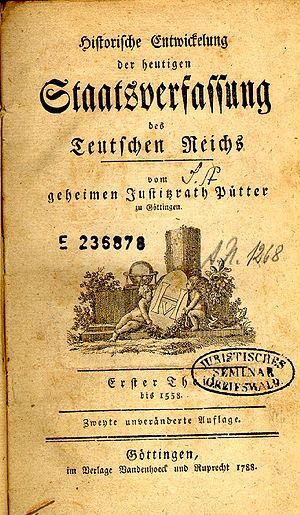
Le Saint-Empire romain est un regroupement politique, aujourd'hui disparu, de terres d’Europe occidentale et centrale au Moyen Âge, dirigé par un souverain arborant le titre d'« empereur des Romains ». Il se considérait, de sa fondation au Xᵉ siècle jusqu'à sa suppression au début du XIXᵉ siècle par Napoléon, comme le continuateur de l’empire d’Occident des Carolingiens et, au-delà, de l’Empire romain. L’adjectif Saint fut rajouté pour sa part sous le règne de Frédéric Barberousse pour légitimer le pouvoir de manière divine.